Salman Khan

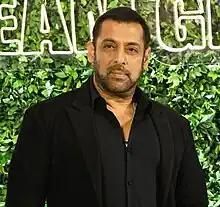
Khan in 2023

Salman Salim Khan (born 27 December 1965) is an Indian actor, film producer, and television personality who predominantly works in Hindi films. In a career spanning over three decades, his awards include two National Film Awards as a film producer, and two Filmfare Awards as an actor. He has been cited in the media as one of the most popular and commercially successful actors of Indian cinema. "Forbes" included him in listings of the highest-paid celebrities in the world, in 2015 and 2018, with him being the highest-ranked Indian in the latter year. He has starred in the annual highest-grossing Hindi films of 10 individual years, the highest for any actor.